Harald Gustav Nilsen

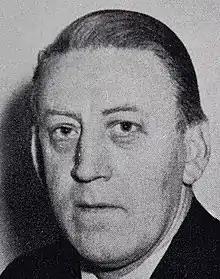

Harald Gustav Nilsen (7 April 1909 – 17 March 1997) was a Norwegian illustrator. He was born in Kristiania.